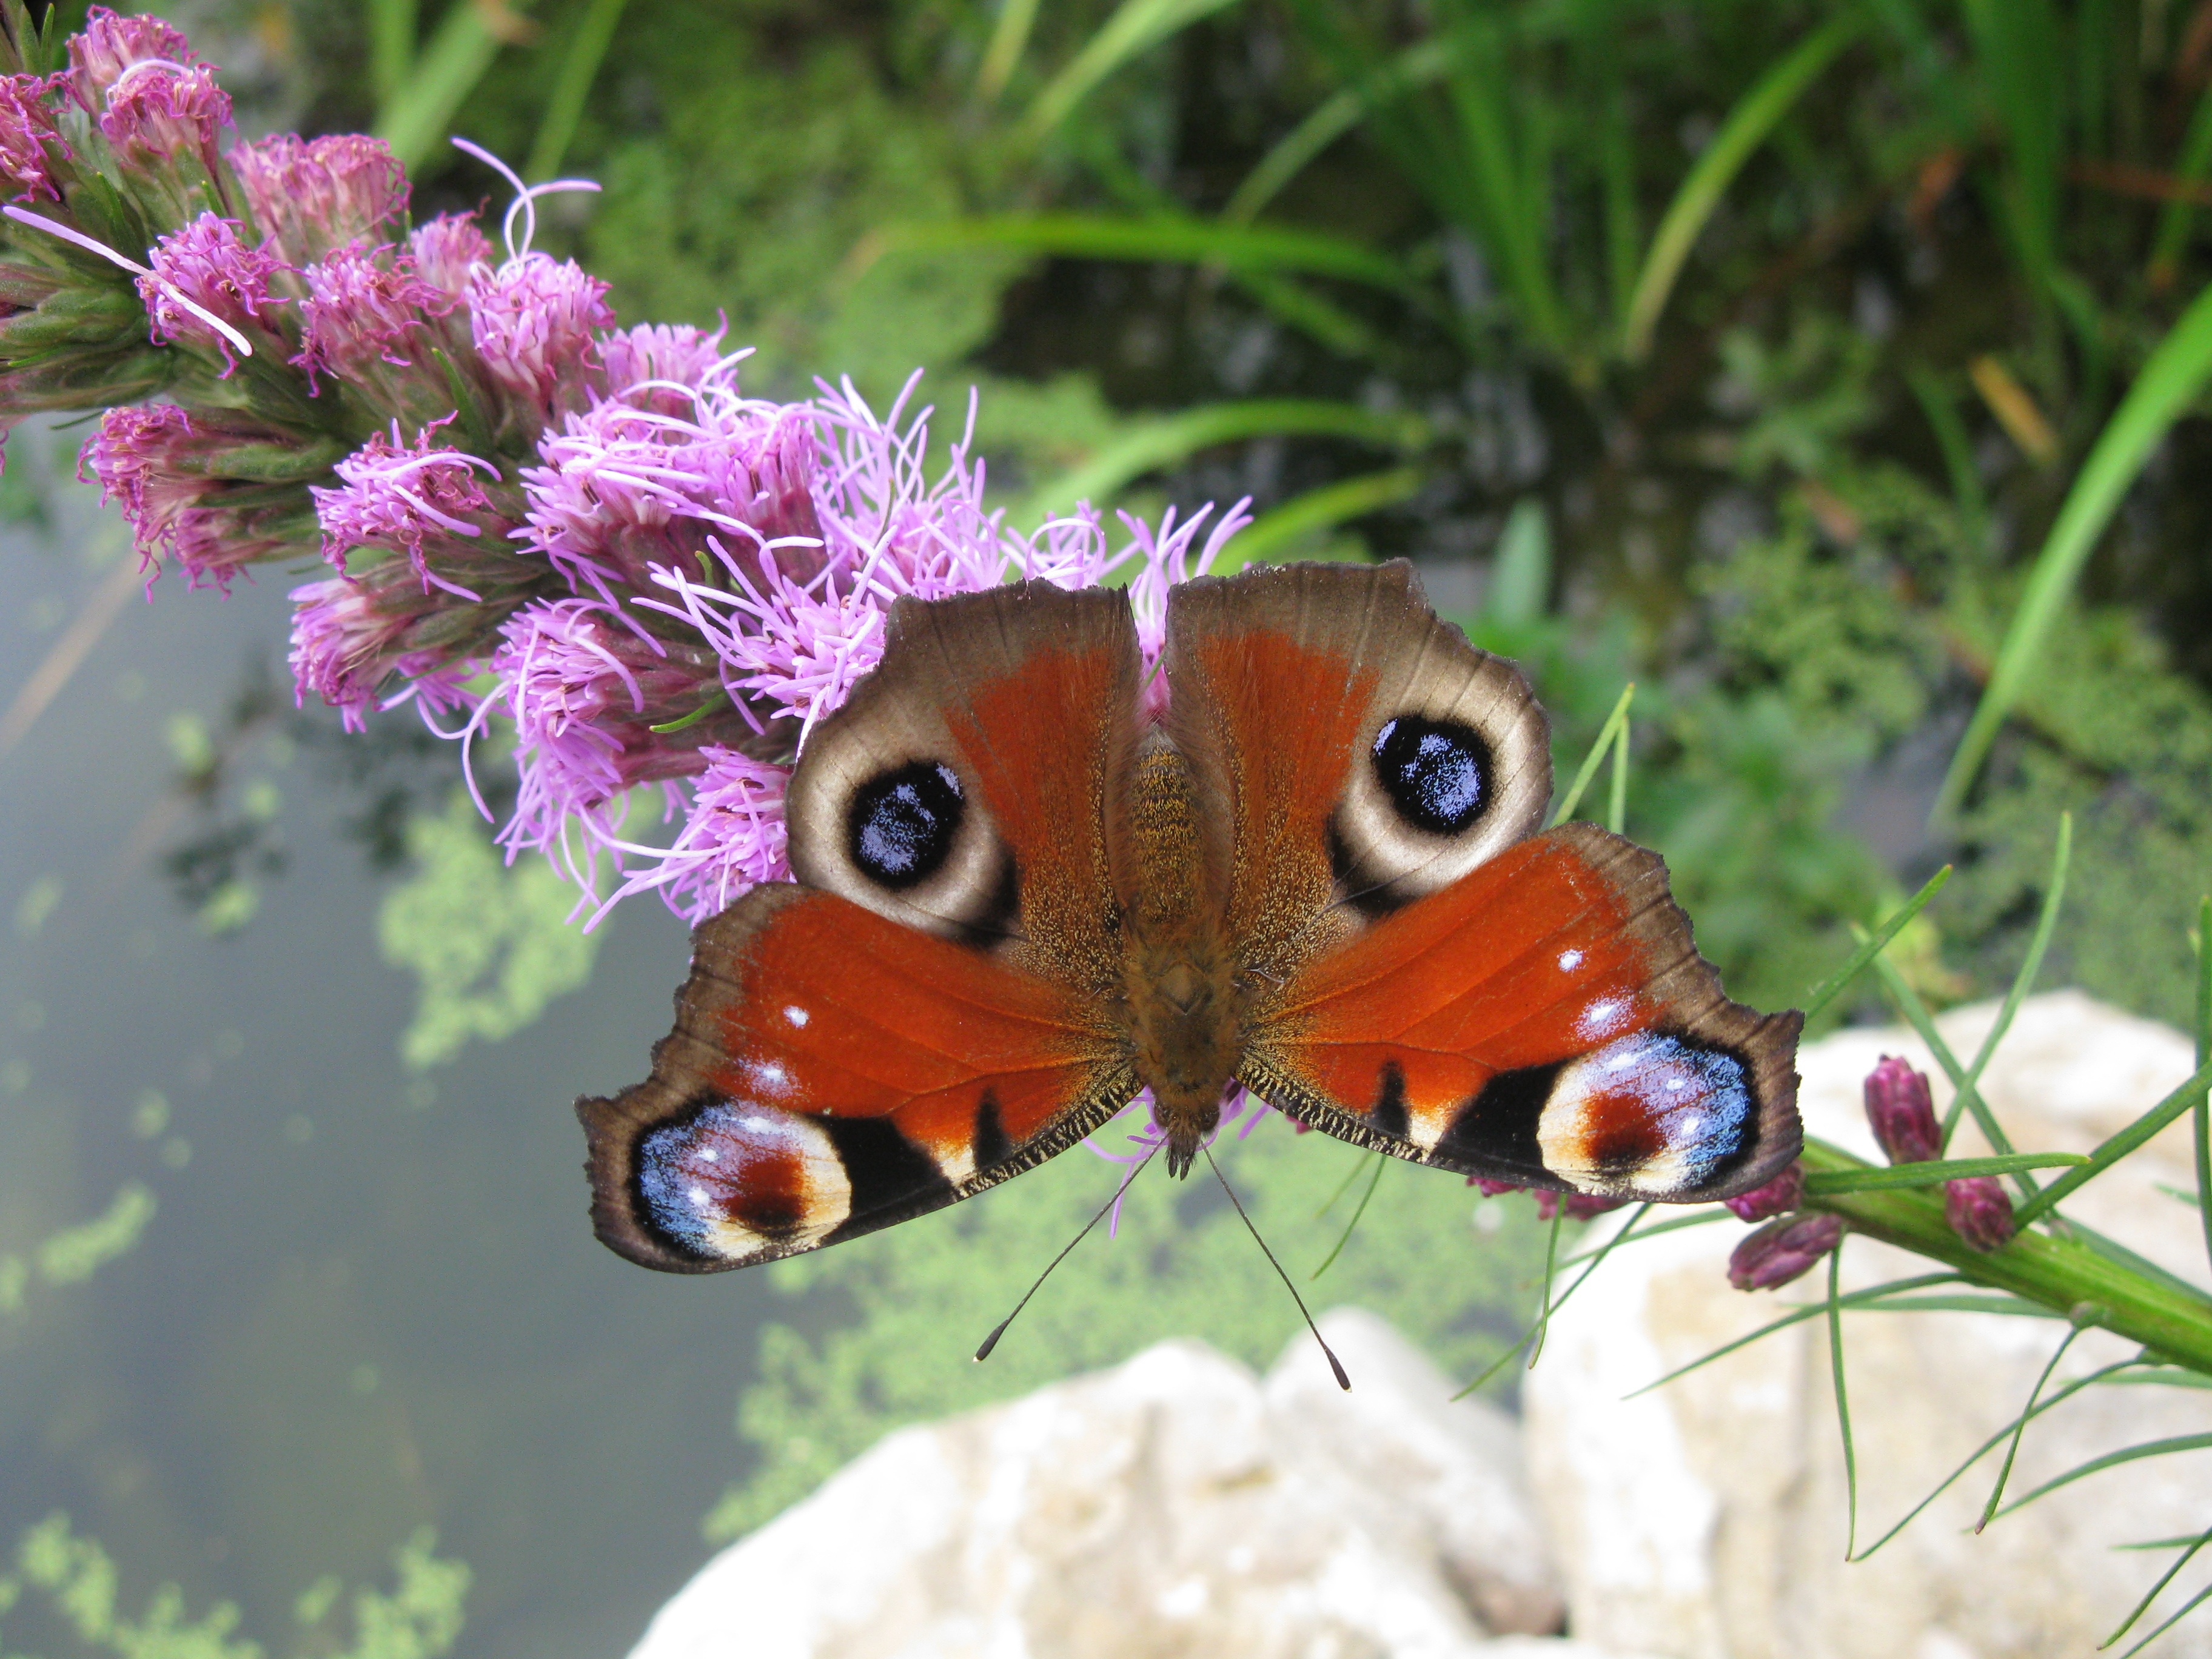
nature, blossom, flower, bloom, animal, summer, wildlife, insect, macro, butterfly, close, fauna, invertebrate, close up, lilac, purple flower, nectar, admiral, macro photography, arthropod, moths and butterflies